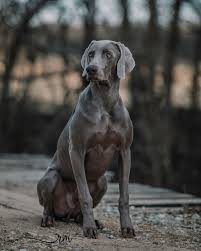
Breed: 235-n000096-Weimaraner